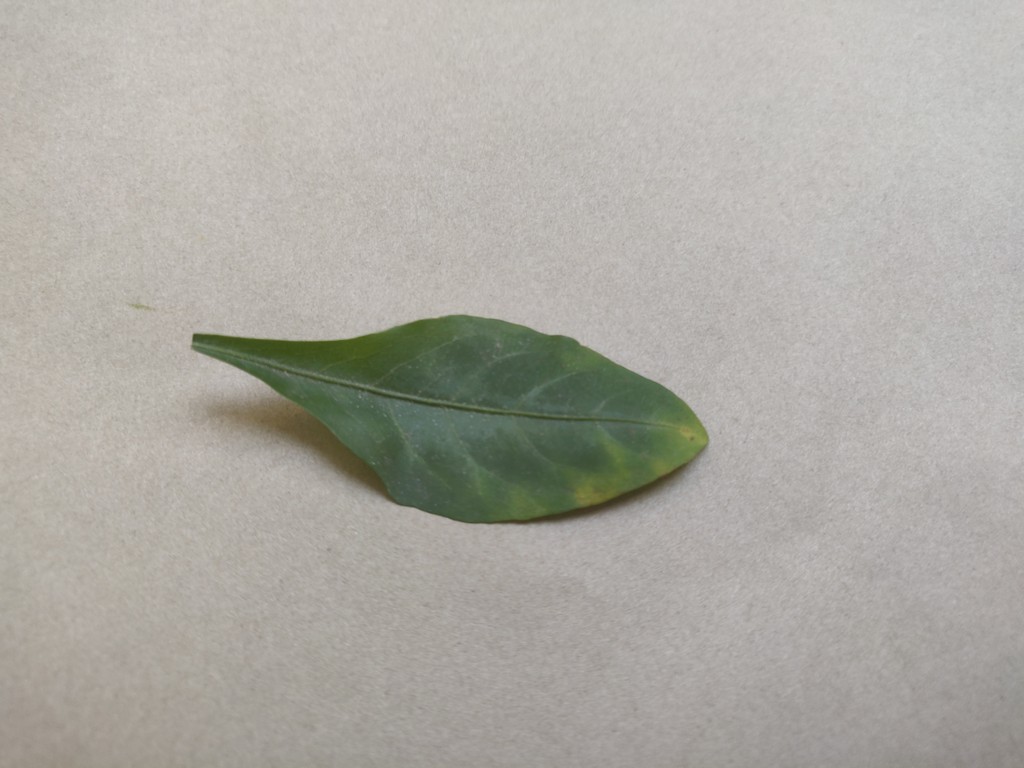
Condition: Unhealthy
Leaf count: single
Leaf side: front